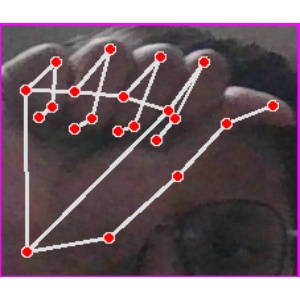
अक्षर: छ